USDA soil taxonomy

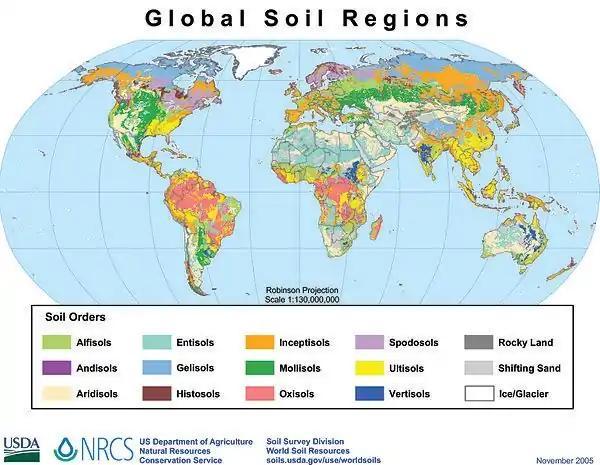
Global distribution of Soil Orders in the USDA soil taxonomy system. A much larger version of the map is also available.

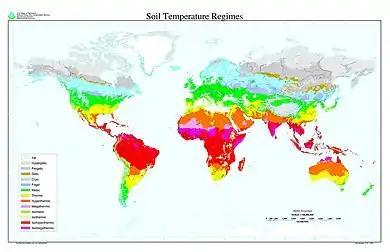
Global distribution of soil temperature regimes

Soil temperature regimes, such as frigid, mesic, and thermic, are used to classify soils at some of the lower levels of the Soil Taxonomy. The cryic temperature regime distinguishes some higher-level groups. These regimes are based on the mean annual soil temperature (MAST), mean summer temperature, and the difference between mean summer and winter temperatures all at a soil depth of 50 cm. It is normally assumed that the MAST (in °C) equals the sum of the mean annual air temperature plus 2 °C. If the difference between mean summer and winter temperatures is less than 6 °C, then add "Iso" at the front of the name of the Soil Temperature Class.